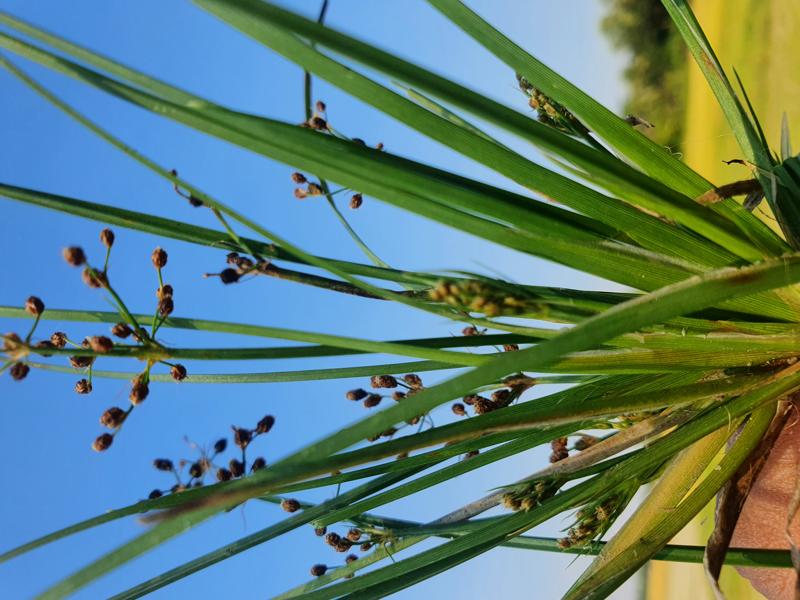
Weed species: Fimbristylis littoralis